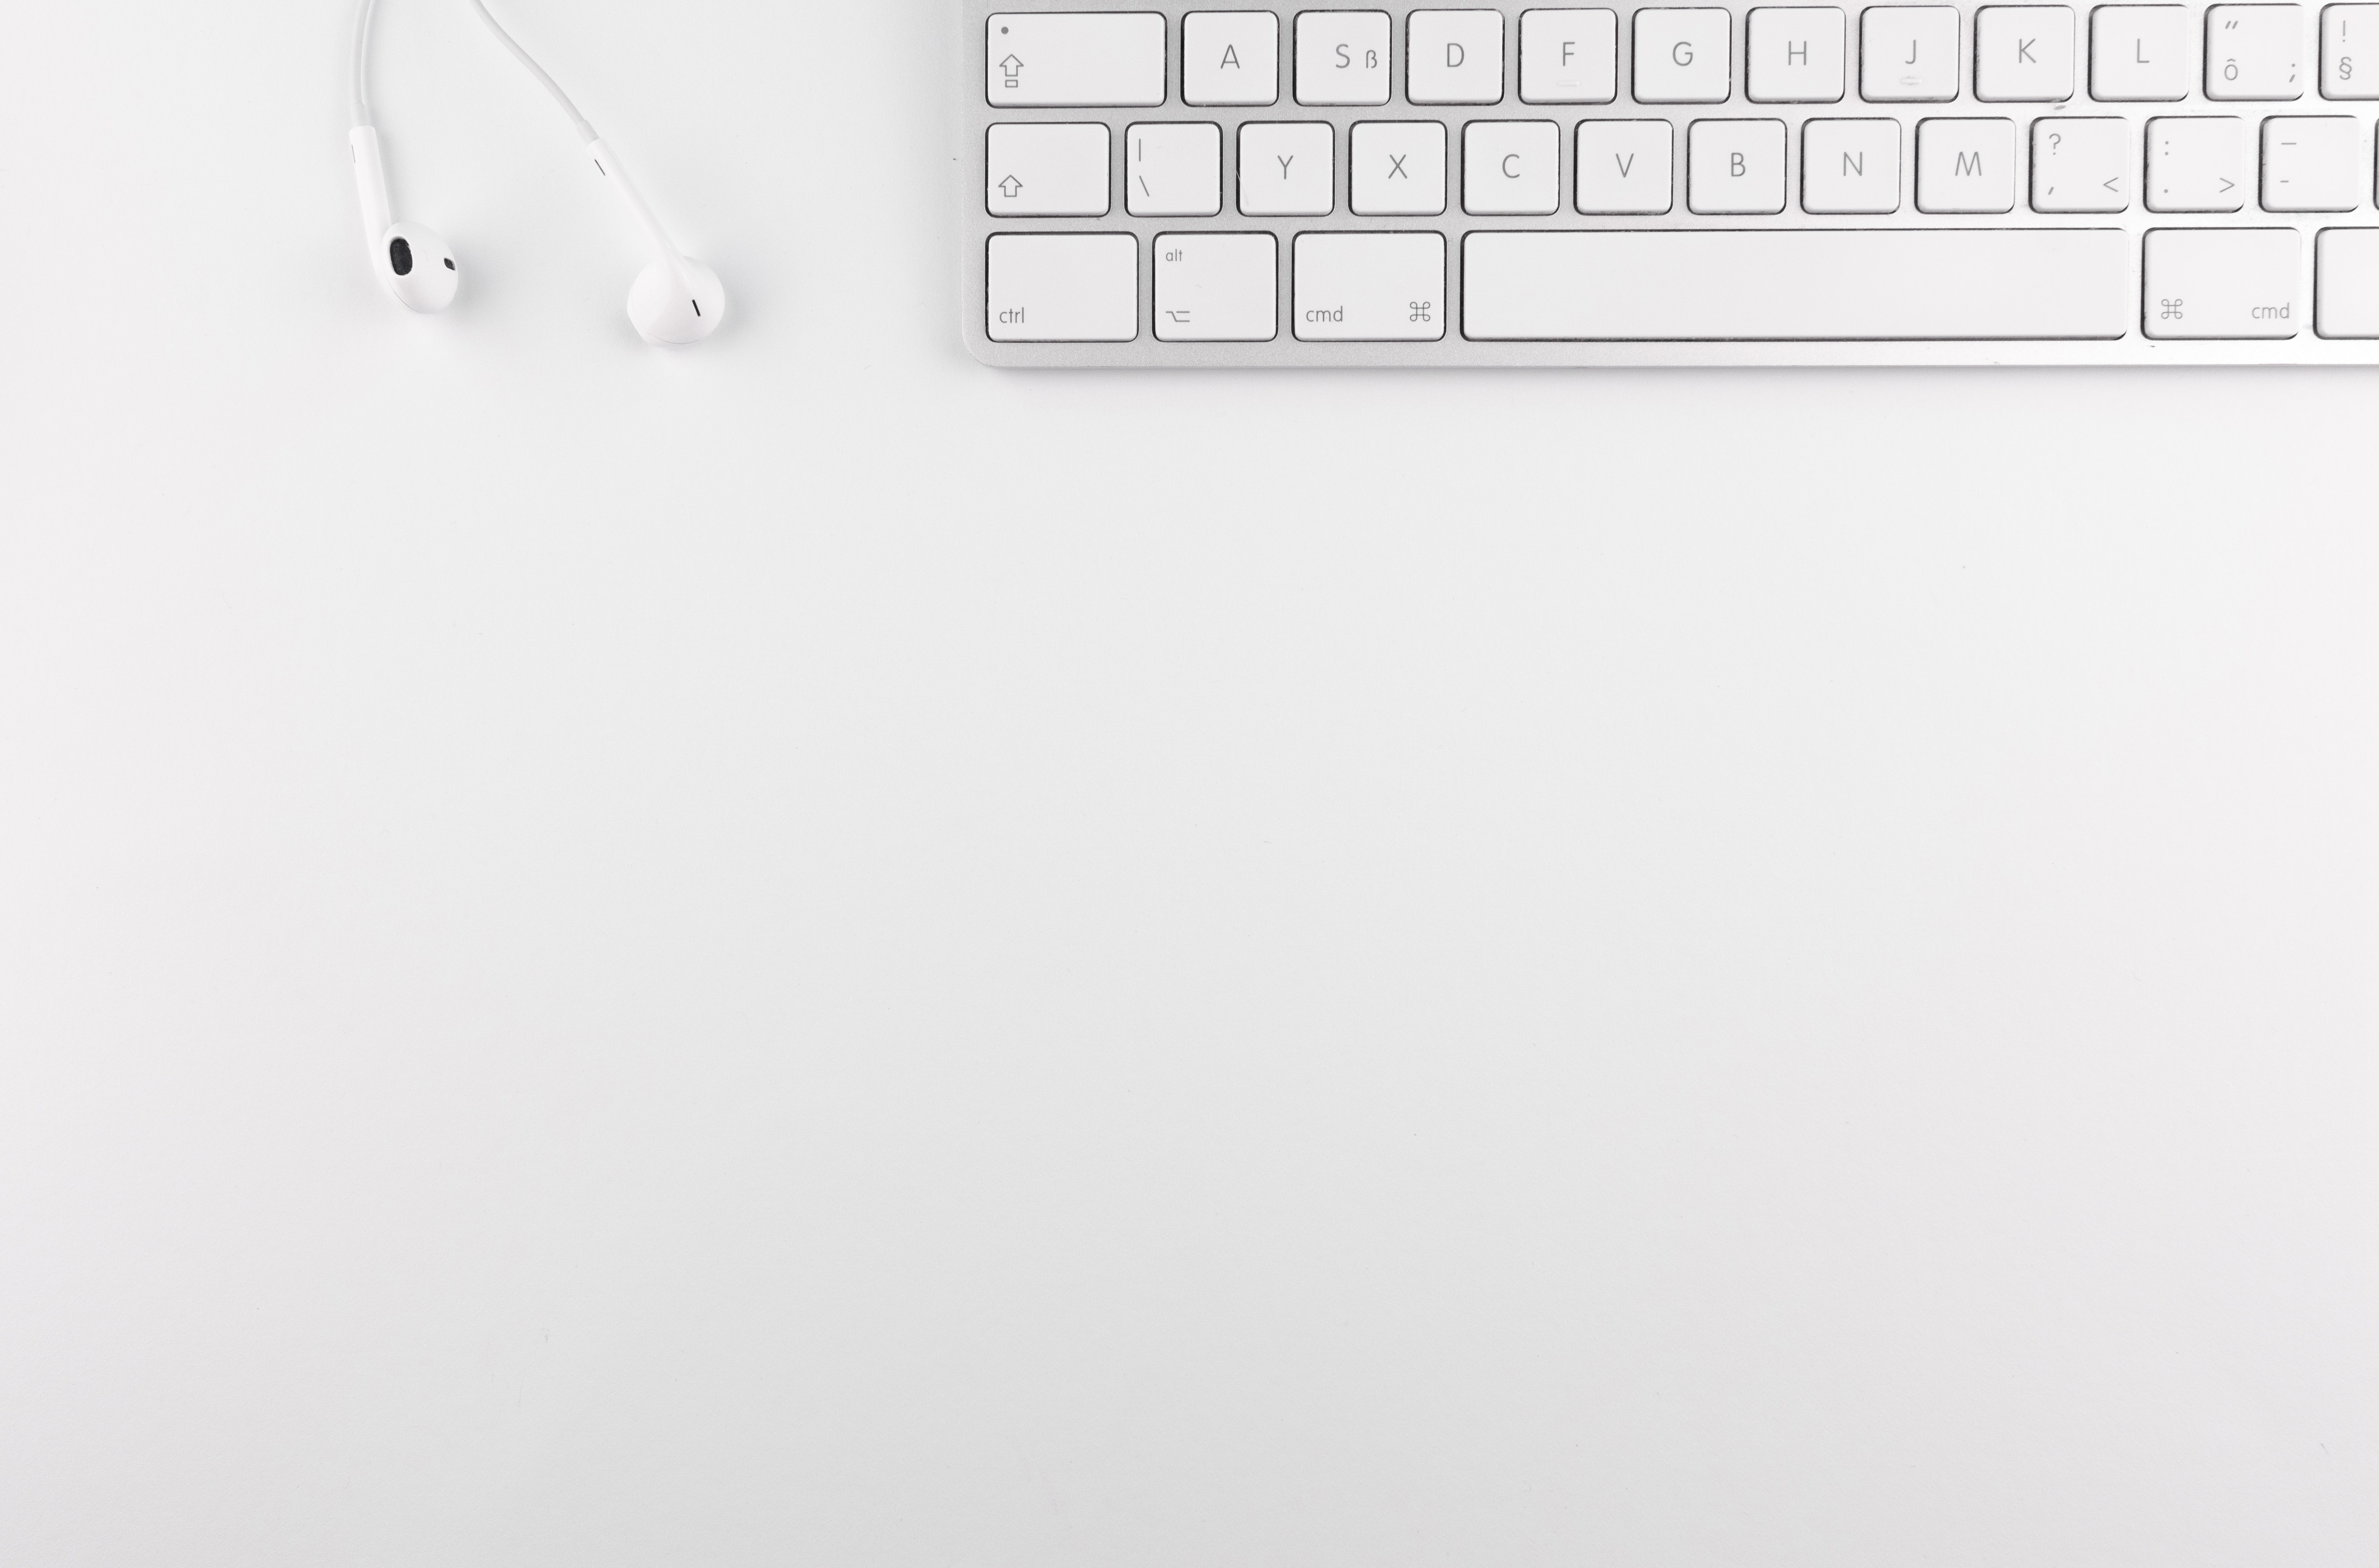
white, computer keyboard, text, technology, line, space bar, electronic device, rectangle, font, input device, computer component, numeric keypad, peripheral